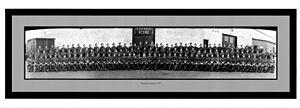
Le 202ᵉ Dépôt d'ateliers est une unité militaire faisant partie intégrante de la base militaire de Montréal, située à Longue-Pointe dans l’Est de la ville.